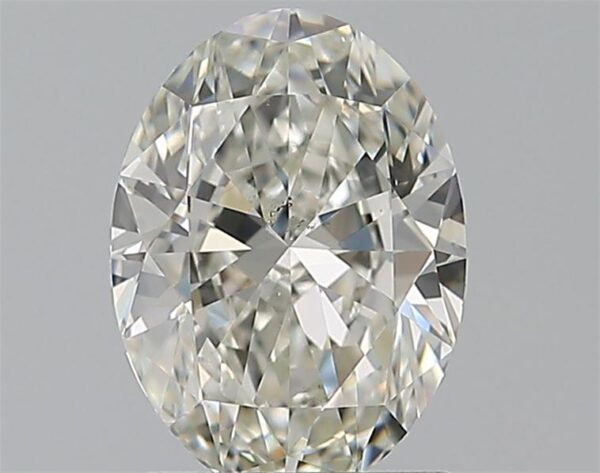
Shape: oval
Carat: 1.29
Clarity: VS2
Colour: I
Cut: EX
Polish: EX
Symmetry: VG
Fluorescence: N
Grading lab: GIA
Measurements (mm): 8.32 x 6.11 x 3.74